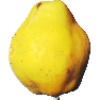
Label: Quince 1